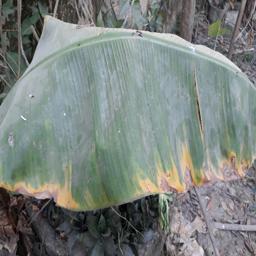
Label: POTASSIUM DEFICIENCY